Hou Yunde

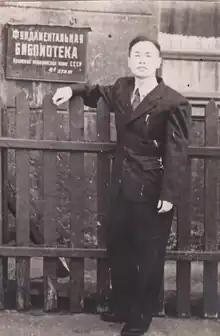
Hou Yunde at the Soviet Ivanovsky Institute of Virology in 1958

Hou Yunde (born 13 July 1929) is a Chinese virologist, geneticist and a genetic engineer. Considered to have laid the foundation for modern infectious disease prevention and control technology systems in China.